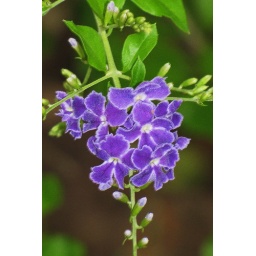
One of the beauties in my flower garden. A little splashed with water today.